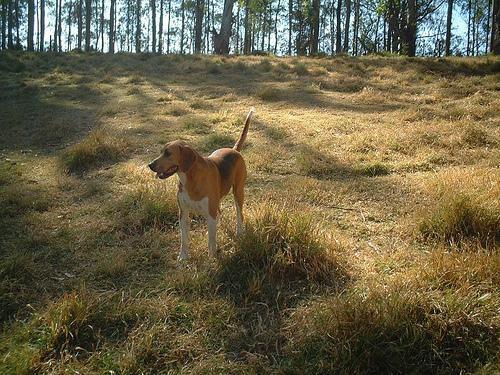
English_foxhound